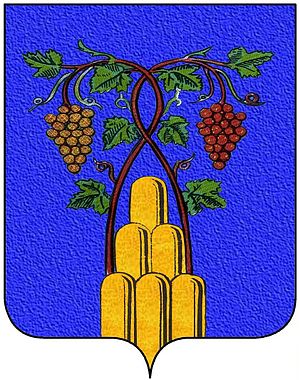
Ruspoli
Familiens våben
Ruspoli er navnet på en gammel adelig italiensk familie. Familiens oprindelse kan føres tilbage til Ruspolierne af Firenze i det 13. århundrede og gennem, hvad familien hævder er direkte afstamning, nemlig fra Marius Scotus i det 8. århundrede og Marescottiserne af Bologna. I det 17. århundrede flyttede Ruspolierne til Rom, hvor den sidste efterkommer, Vittoria Ruspoli Marchioness af Cerveteri, giftede sig med Sforza Vicino Marescotti Greve af Vignanello, en efterkommer af Farneserne på både farens og morens side. En af Vittorias sønner tog Ruspoli-navnet og våbenskjold for at garantere husets fortsættelse.